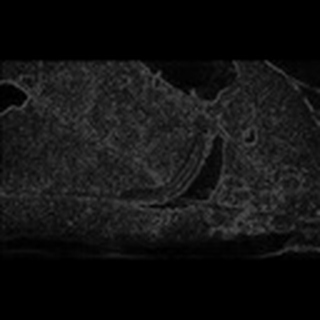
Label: cotton_army_worm